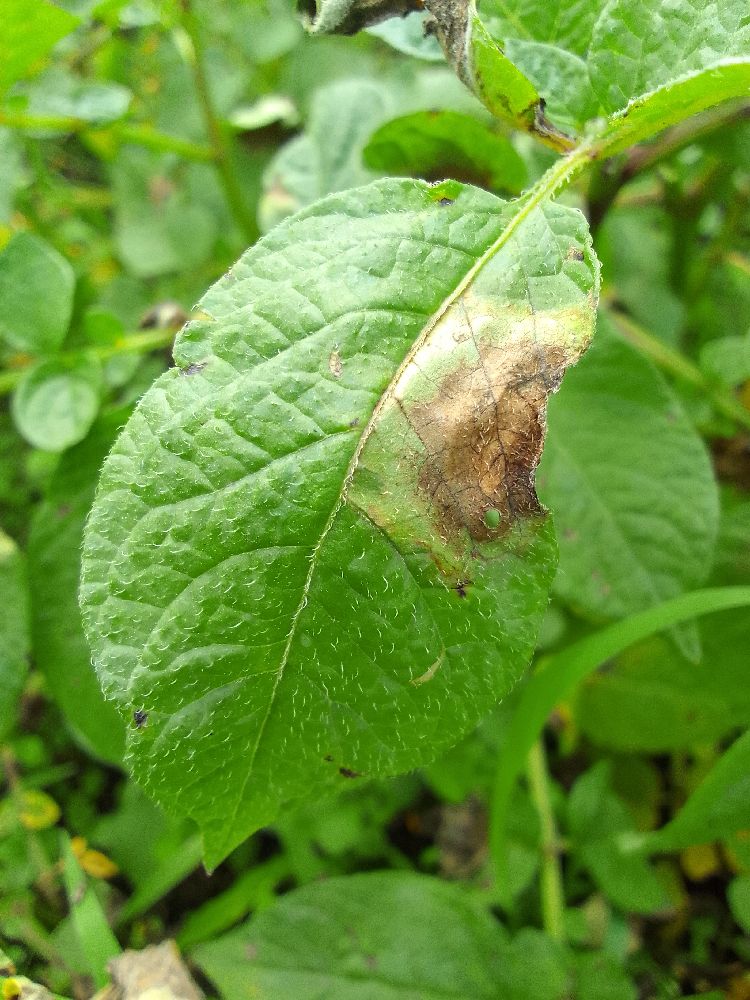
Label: Late blight